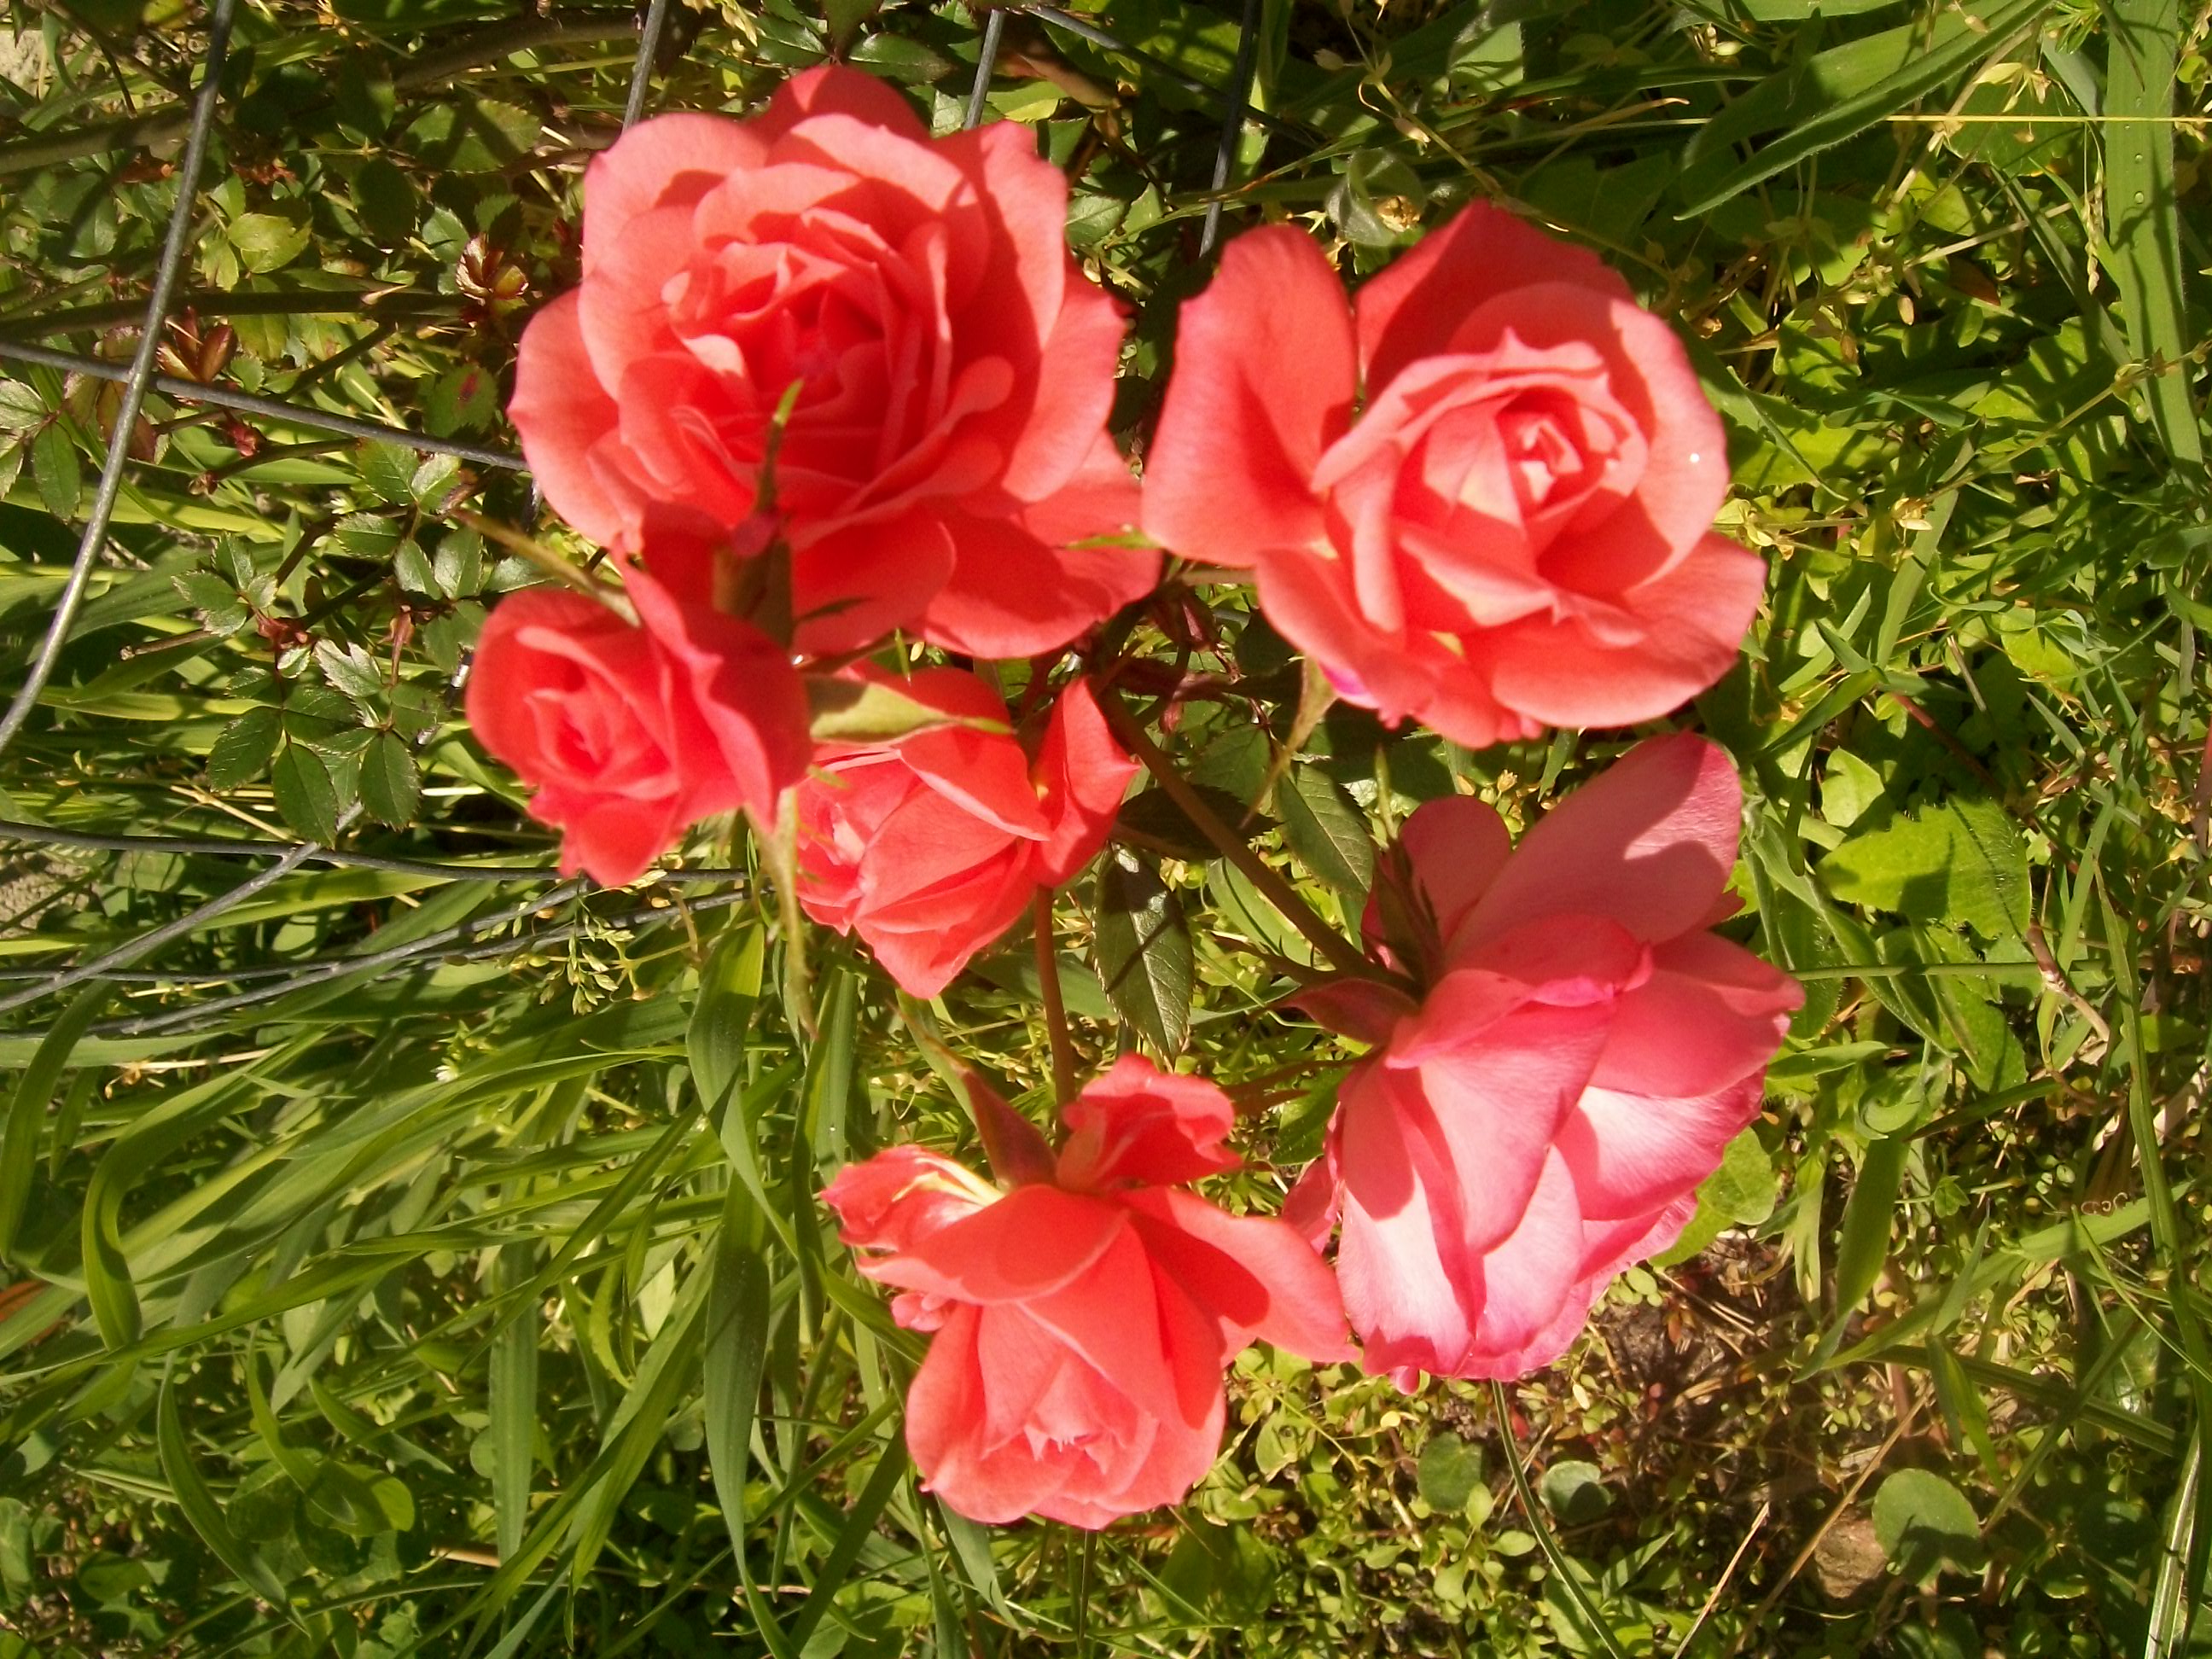
flowers, roses, garden, flower, flowering plant, petal, pink, floribunda, plant, rose, red, rose family, garden roses, natural environment, botany, grass, rose order, spring, wildflower, annual plant, rosa centifolia, begonia, pink family, rosa wichuraiana, camellia, perennial plant